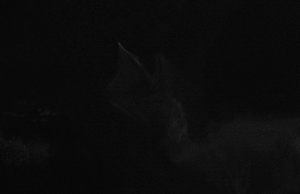
Un aérosol est un ensemble de fines particules, solides ou liquides, d'une substance chimique ou d'un mélange de substances, en suspension dans un milieu gazeux. Émis par les activités humaines ou naturelles, les aérosols interviennent aussi à l'échelle planétaire et locale dans les phénomènes de pollution de l'air et d'allergies. La pluie, le ruissellement et la flore nettoient l'atmosphère d'une grande partie des aérosols. Des particules vivantes forment des bioaérosols, parfois en association peut-être symbiotiques ou opportunistes